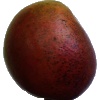
Label: Mango Red 1